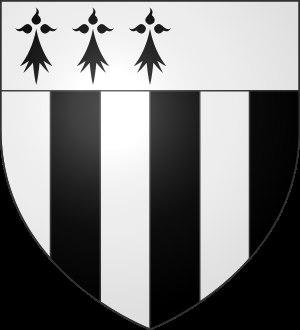
Cet article traite de l’histoire de la ville de Rennes.
Le drapeau de la Bretagne est un drapeau qui se compose de neuf bandes horizontales noires et blanches d’égales largeurs, disposées alternativement et d’un canton supérieur de couleur blanche parsemé d'une multitude de mouchetures d'hermine. Le nombre de mouchetures et leur forme ne sont pas fixés, la version la plus répandue comprend onze mouchetures arrangées selon trois rangées horizontales. Le rapport entre la hauteur et la largeur du drapeau est de 2:3.